Otilio Montaño Sánchez

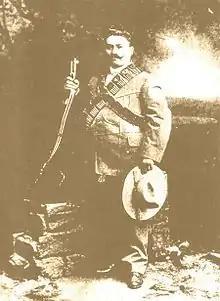

Otilio Edmundo Montaño Sánchez (December 13, 1877 in Villa de Ayala, Morelos – May 18, 1917 in Buenavista de Cuéllar, Guerrero) was a Zapatista general during the Mexican Revolution.